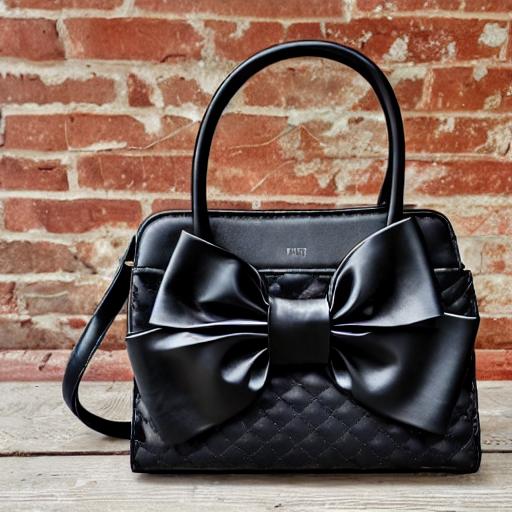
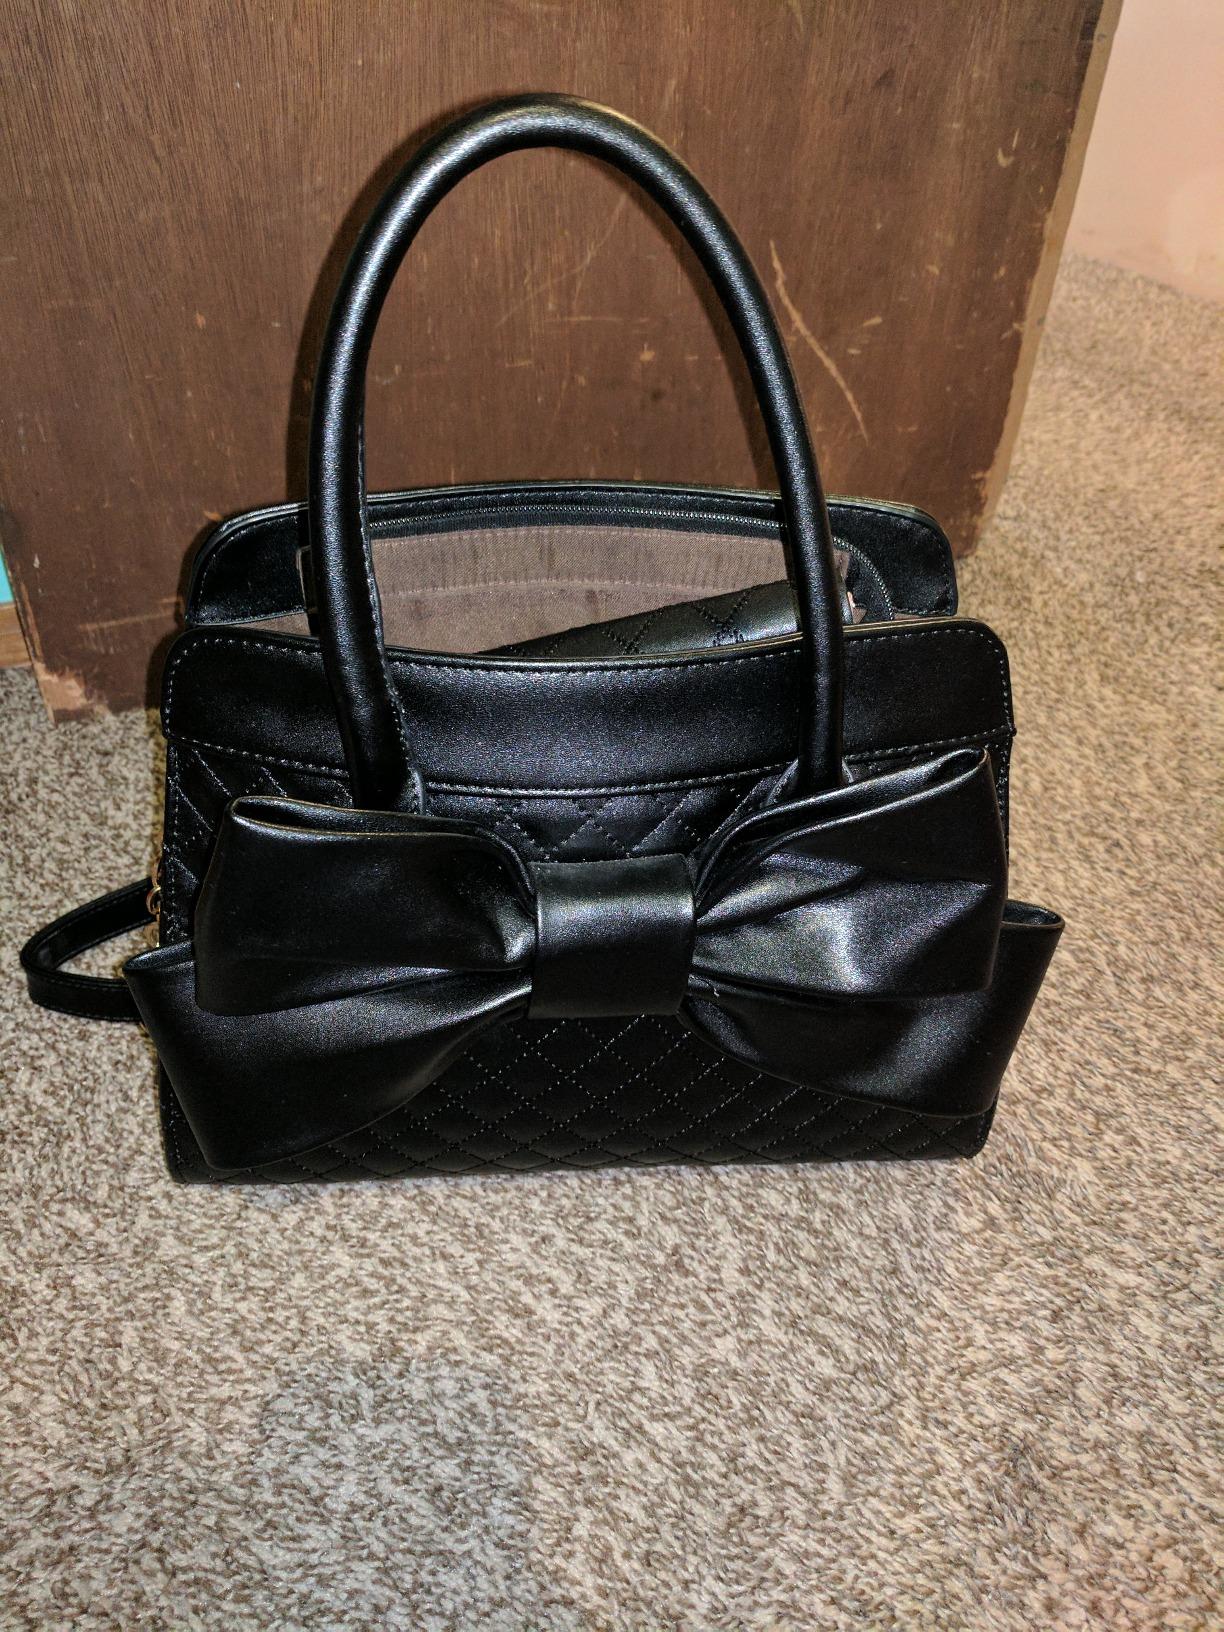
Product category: accessories_handbag
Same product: no